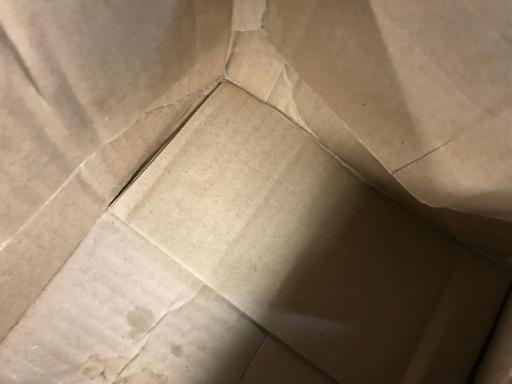
Waste category: cardboard